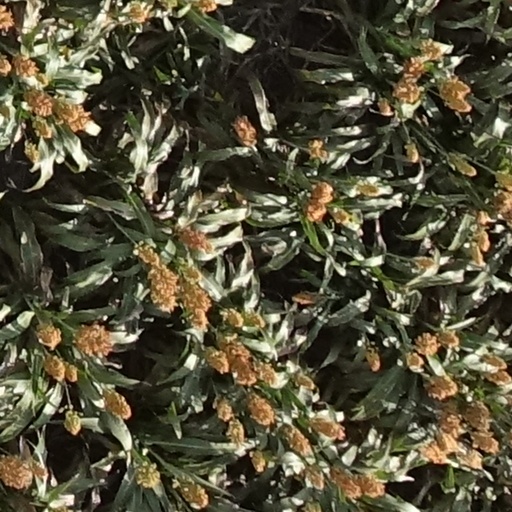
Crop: sorghum